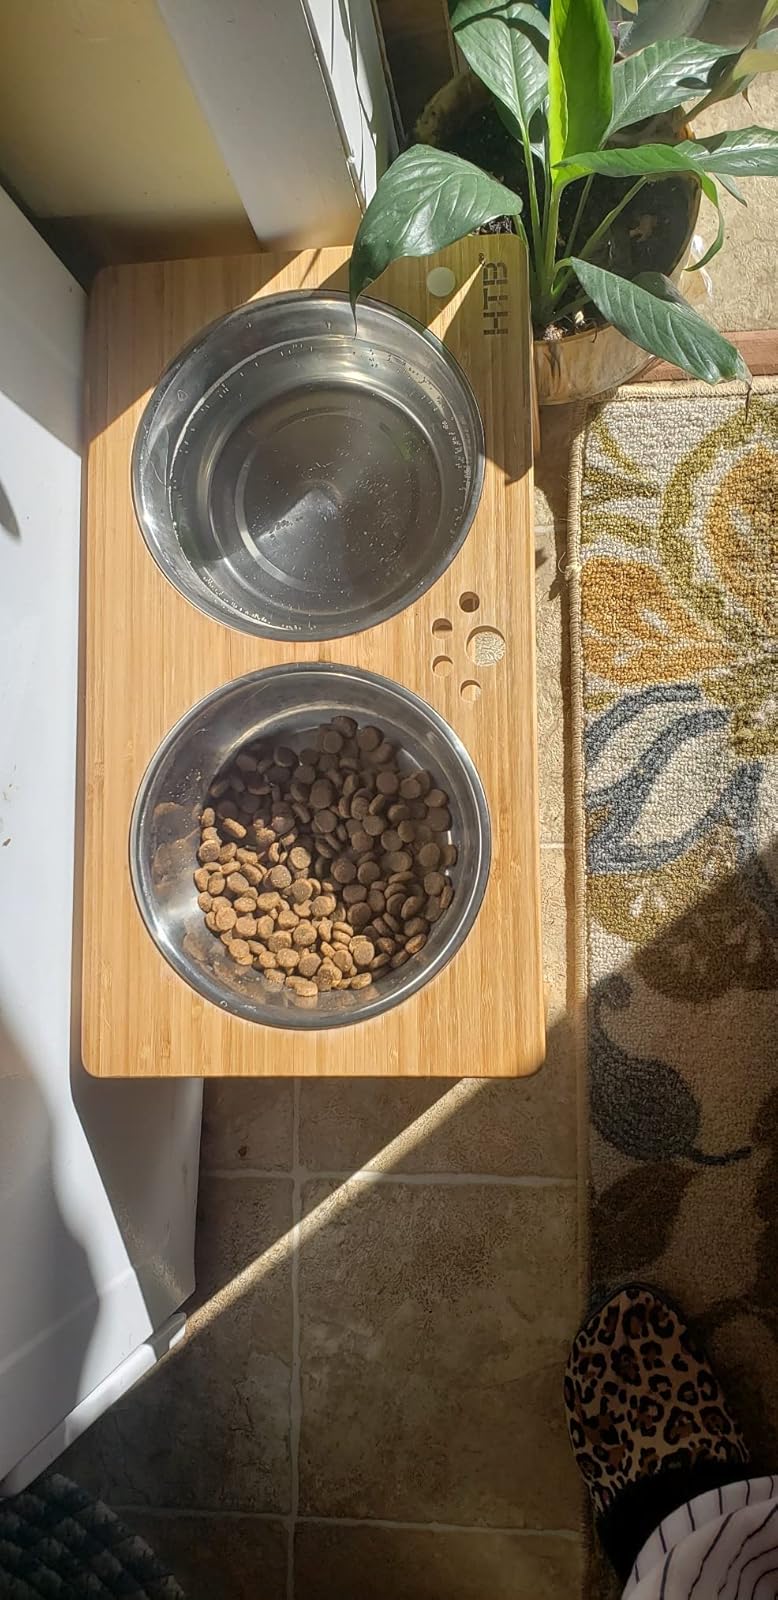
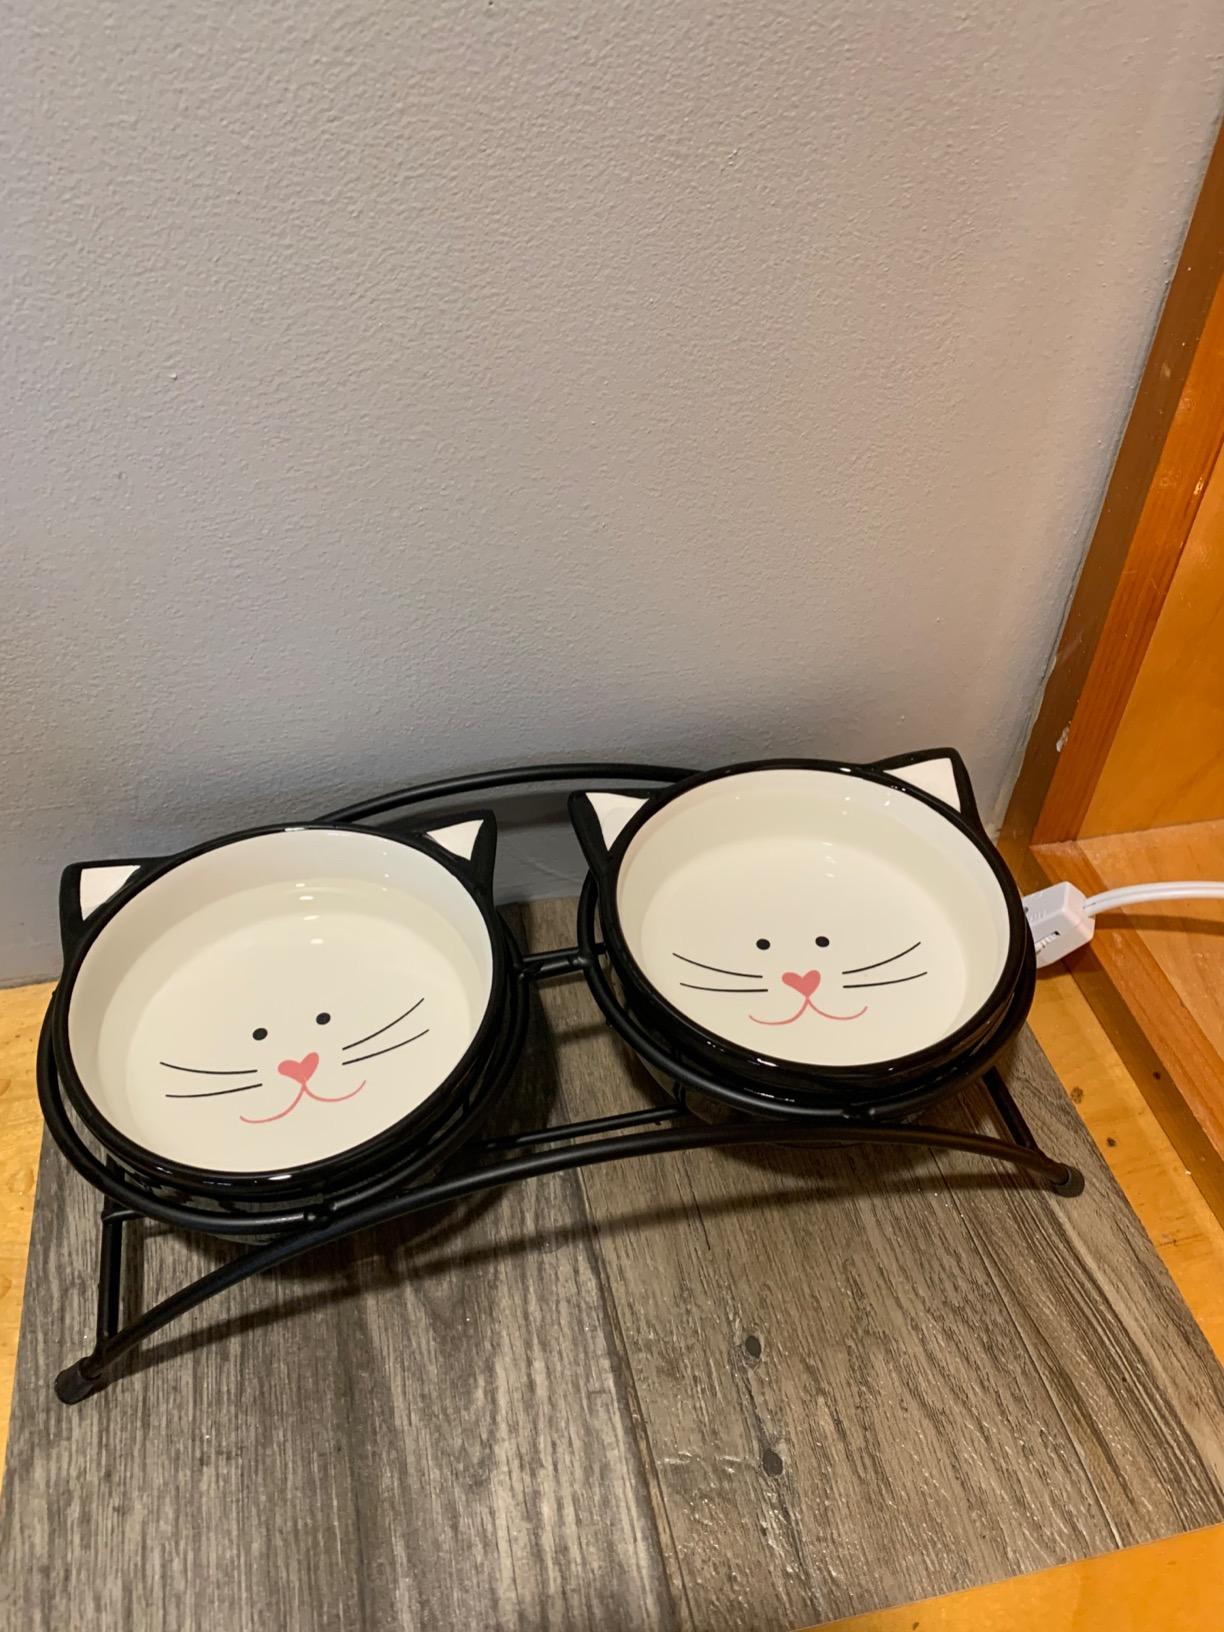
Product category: items_bowl
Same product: no